History of the Bosnia and Herzegovina national football team

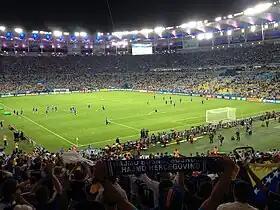
Bosnia players ahead of FIFA World Cup match vs Argentina on 15 June 2014 at Maracanã.

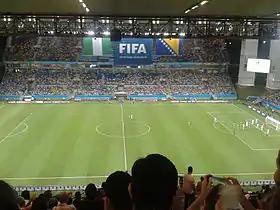
FIFA motto "For the Game. For the World." displayed during match marred with controversy between Nigeria and Bosnia at Arena Pantanal attended by 40,499 fans.

During the qualifying stage, Bosnia and Herzegovina managed by Safet Sušić, were drawn to face Greece, Slovakia (both of whom took part in 2010 FIFA World Cup), Lithuania, Latvia and Liechtenstein in Group G. The national side started the qualifiers with a 1–8 away victory over minnows Liechtenstein, recording the side's equal largest victory to date. The team continued the high goalscoring run, beating Latvia 4–1 and Lithuania 3–0, both at home, as well as holding out Greece to a 0–0 draw in Piraeus. Due to an injury, Miralem Pjanić missed out on a crucial qualifier reverse leg against Greece on 22 March 2013 which Bosnians won 3–1 with Edin Džeko scoring twice. This followed with a 5–0 win against Latvia in Riga.